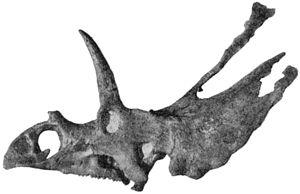
Pentaceratops est un genre éteint de dinosaures herbivores cératopsiens, ayant vécu en Amérique du Nord vers la fin du Crétacé supérieur.